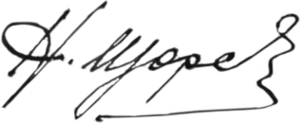
Nikolaï Aleksandrovitch Chtchors, né le 6 juin 1895 à Snovsk et mort le 30 août 1919 à Biloșîți, est un militaire de l'Armée impériale russe devenu commandant dans l'Armée rouge lors de la Guerre civile russe et membre du PCUS depuis 1918.